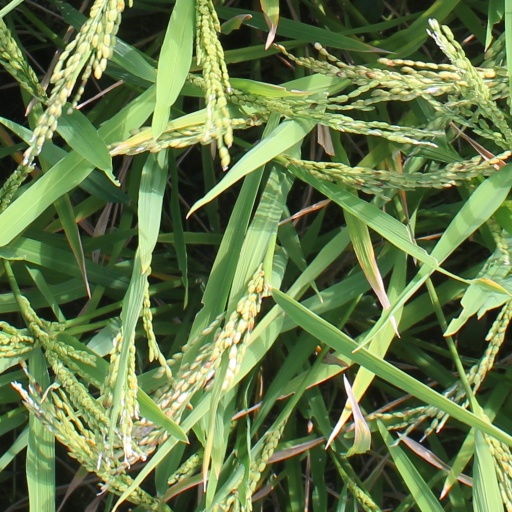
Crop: rice